Super 8 (2011 film)

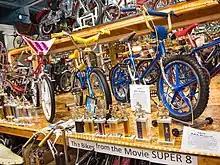
Bicycles used in the movie "Super 8" on display at Bicycle Heaven

J. J. Abrams initially conceived "Super 8" by combining two distinct ideas: one about kids making a movie during the 1970s, and another focused on a large-scale alien invasion. The concept began when Abrams thought of a scene featuring a factory's "Accident-Free" sign, which later grew into a more complex storyline. He ultimately merged the two ideas, feeling that the "kids' movie" concept alone might not draw enough attention from audiences.